Ibrahim Hassane Mayaki

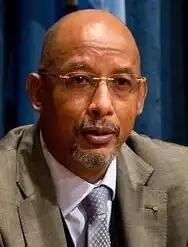

Ibrahim Assane Mayaki (born 24 September 1951) is a Nigerien politician, who served as the Prime Minister of Niger from 27 November 1997 to 1 January 2000.